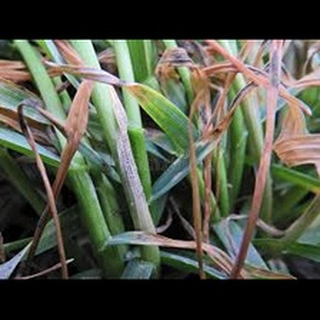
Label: wheat_leaf_blight